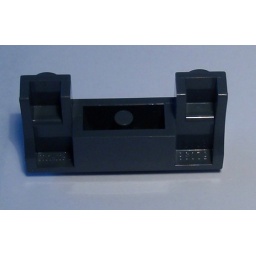
Used at both ends of the yellow car in set 8404.